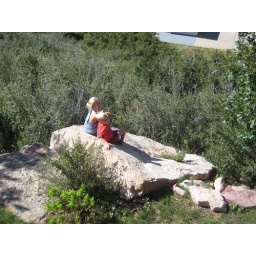
Becca and Kyle sitting on the rock by the house